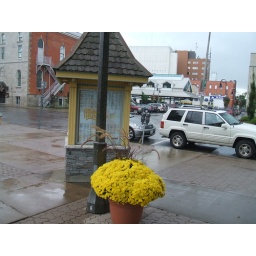
A flower pot full of Mums, in along James St. in front of the library in St. Catharines, on a rainy afternoon